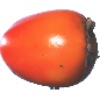
Label: Kaki 1